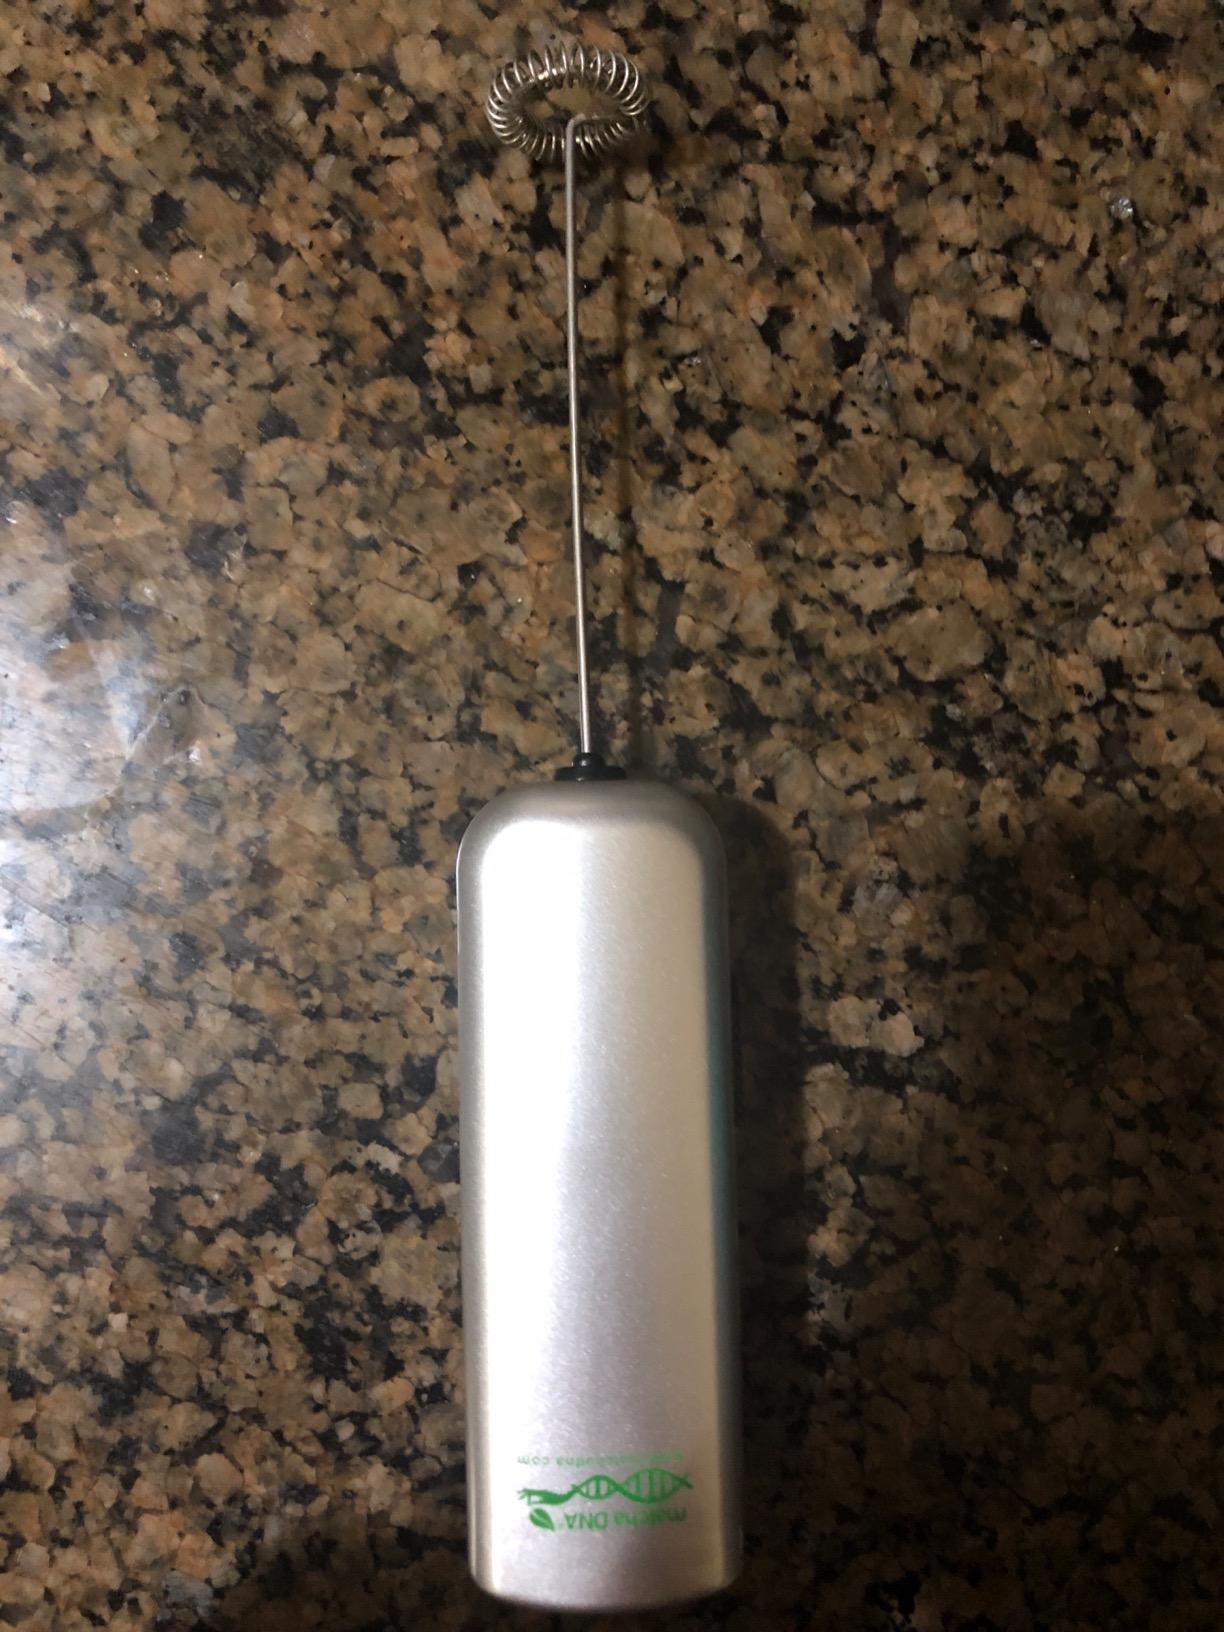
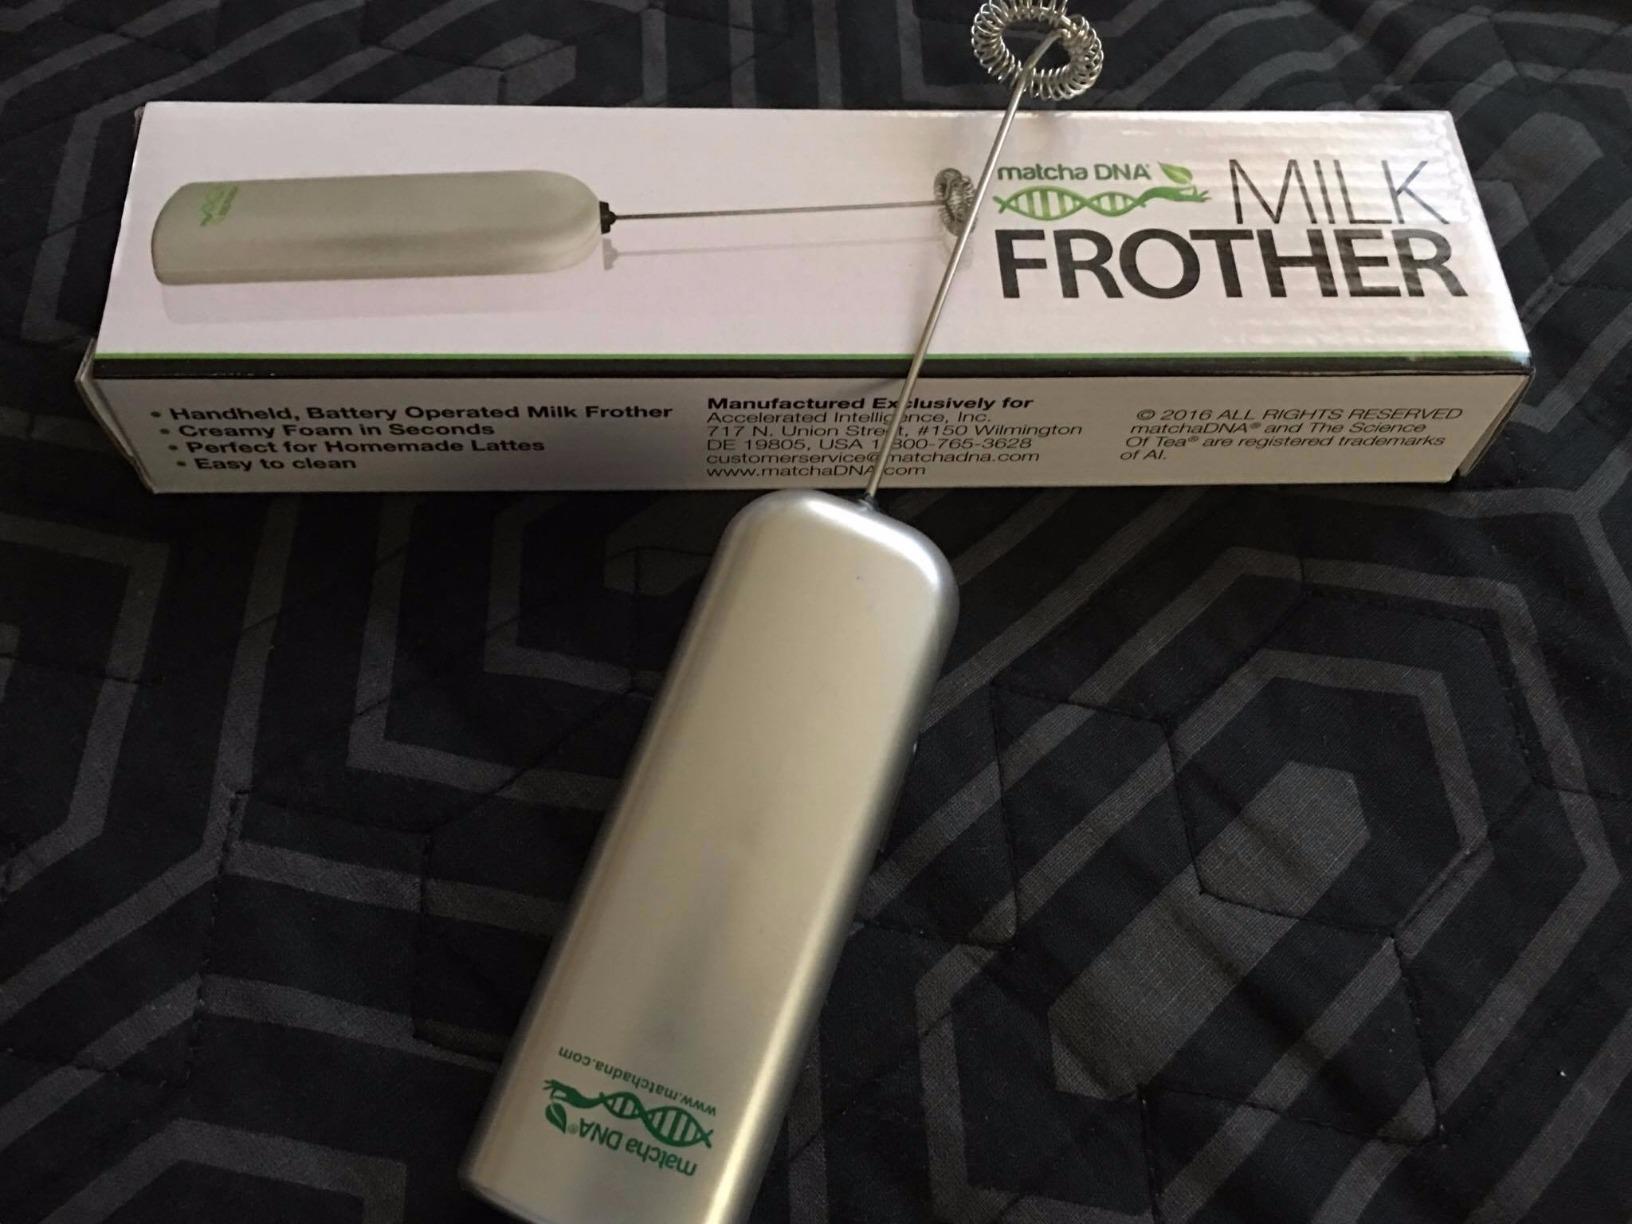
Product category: items_mixer
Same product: yes